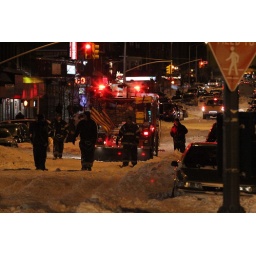
Everyone was stuck in the snow. The entire FDNY ladder down the road had just dug their truck free.